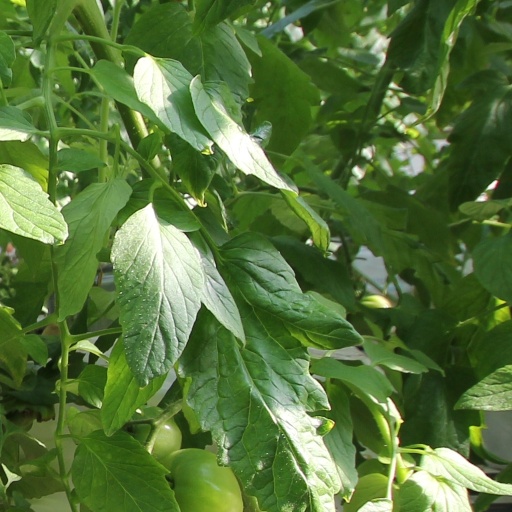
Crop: tomato